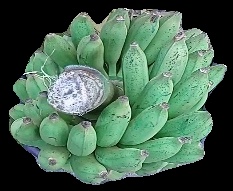
Variety: elakki-bale
Grade: grade1